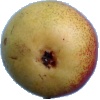
Label: Pear 2